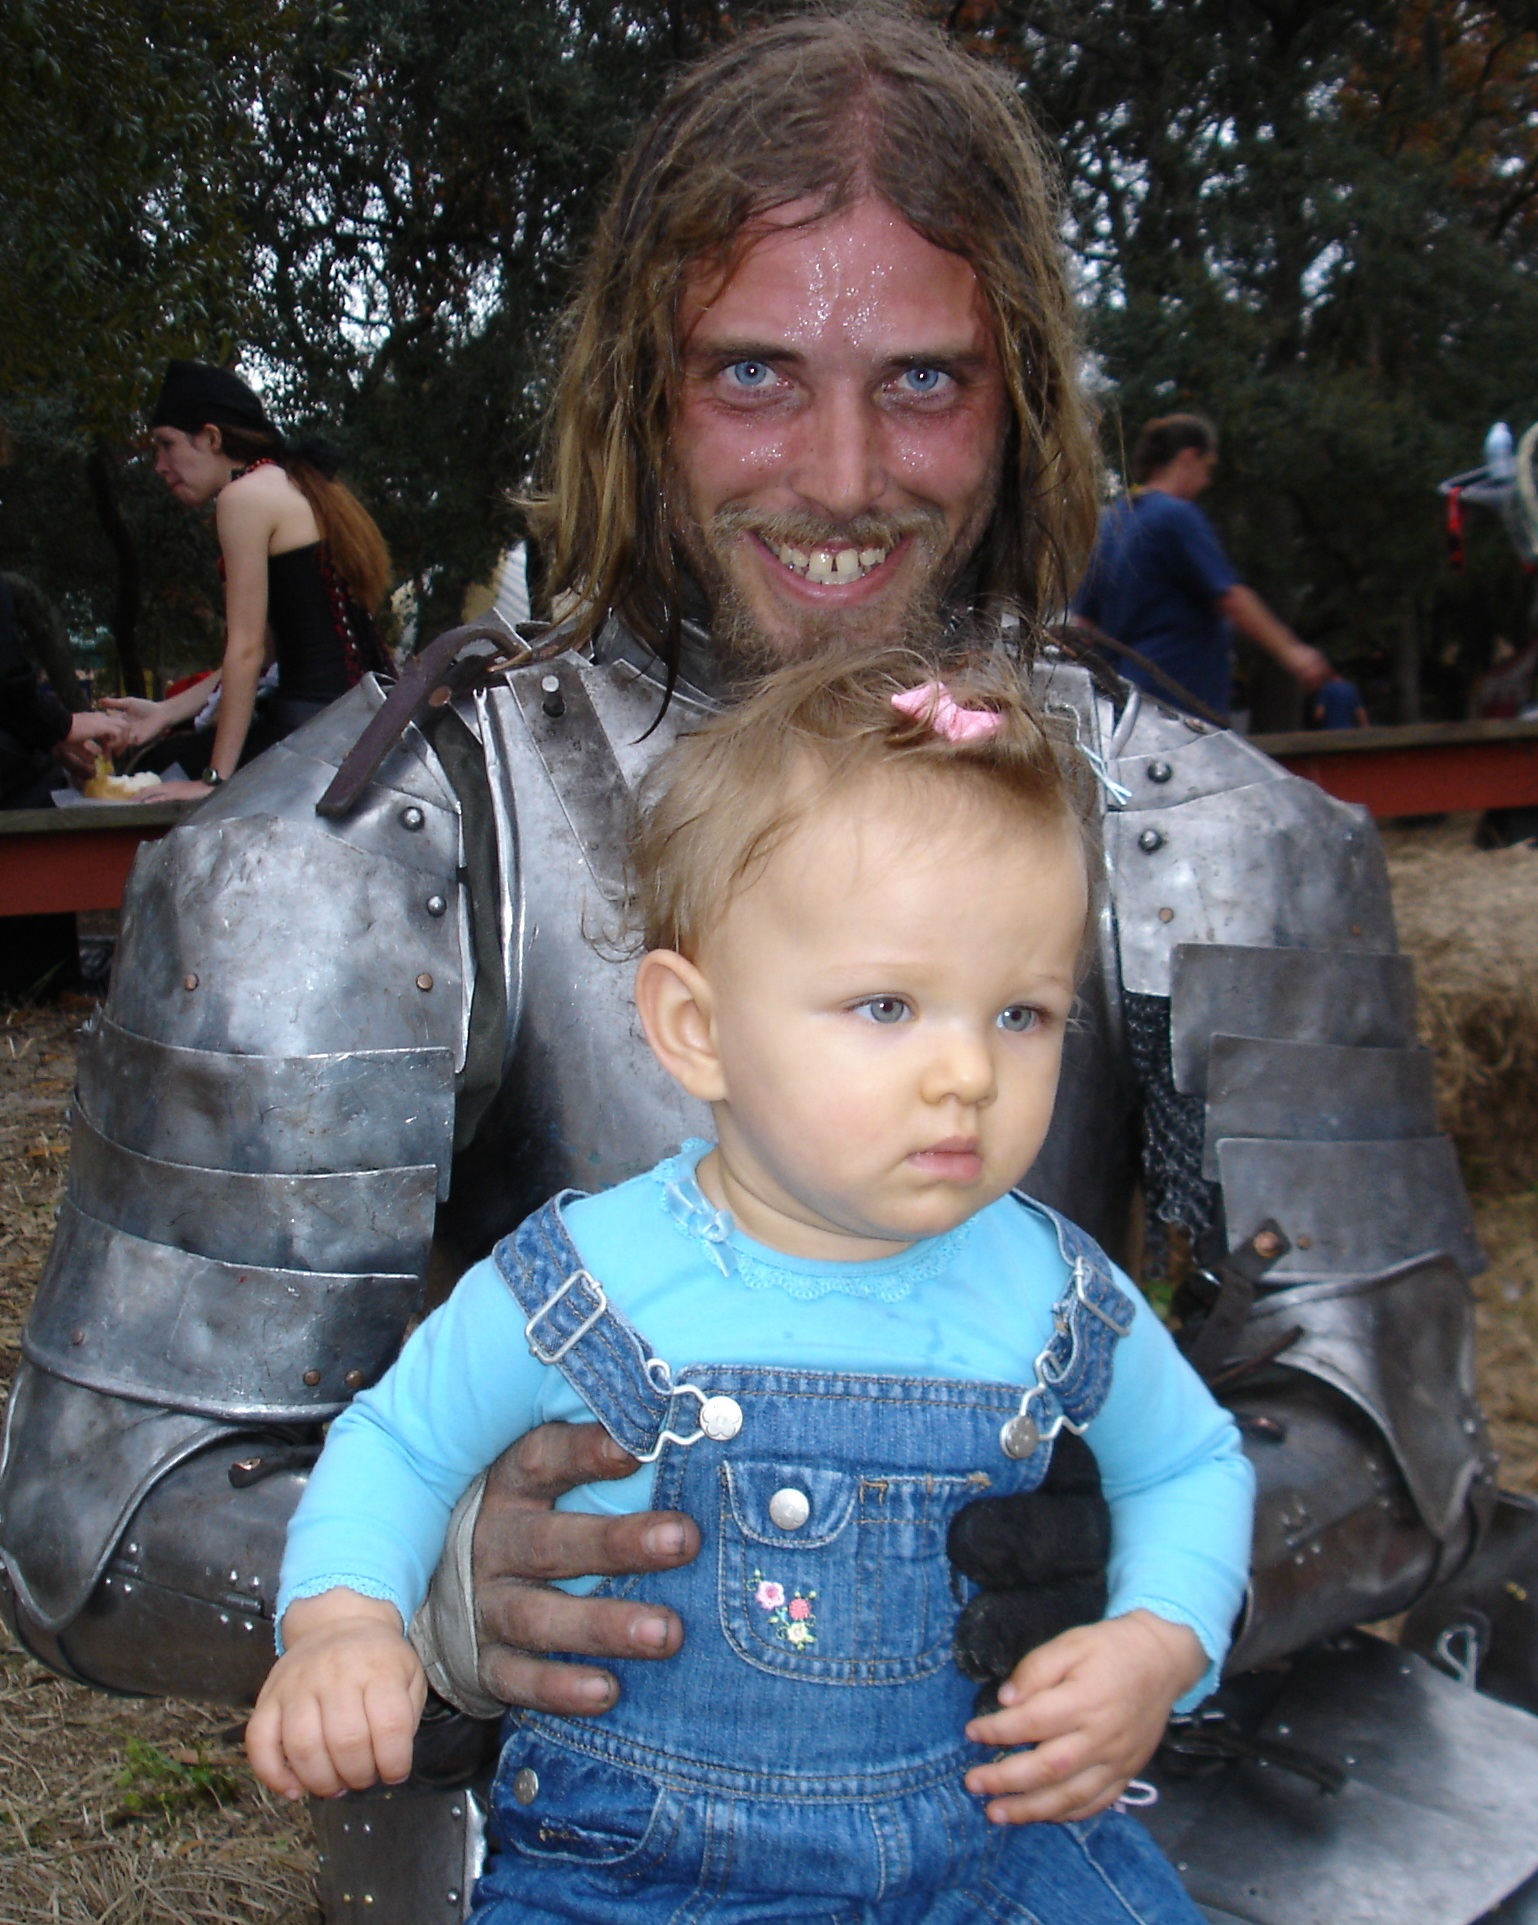
person, people, steel, male, spring, child, contrast, modern, family, power, medieval, fun, infant, toddler, innocence, knight, renaissance, iron, purity, armor, human positions